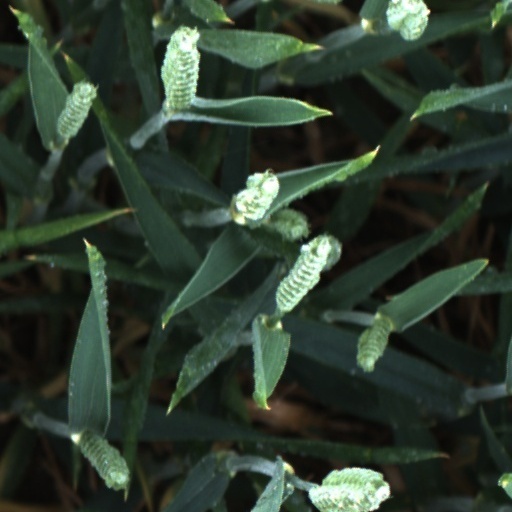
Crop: wheat